Kauffman Ministry

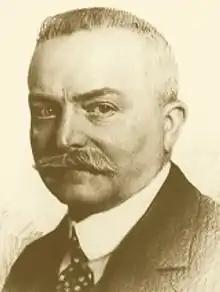
Léon Kauffman, prime minister 1917-1918

Léon Kauffman, a member of the Party of the Right, was able to form a coalition government with the liberals on 19 June 1917. This was the first time that a Prime Minister from the Party of the Right was in office. One of the government's tasks was to reform the Constitution of Luxembourg, to make it more democratic. In November 1917, the Chamber of Deputies began debating the introduction of universal suffrage. There was particularly drawn-out discussion on articles 32 (origin of sovereign power), 37 (conclusion of secret treaties), 52 (universal suffrage, women's right to vote, proportional representation) and 75 (Deputies' salaries) of the Constitution. There was a crisis when the government clashed with the Chamber and refused to revise article 32. The government was unwilling (as the Chamber wanted) to risk offending the Grand Duchess by defining sovereignty as residing in the nation, rather than in the monarch. The government also became discredited by its relations with the German occupiers -- it became known that on 16 August, the prime minister had been present at a private visit by the German chancellor Georg von Hertling to the Grand Duchess. On 28 September 1918, the Kauffman Ministry was succeeded by a new government under Émile Reuter.